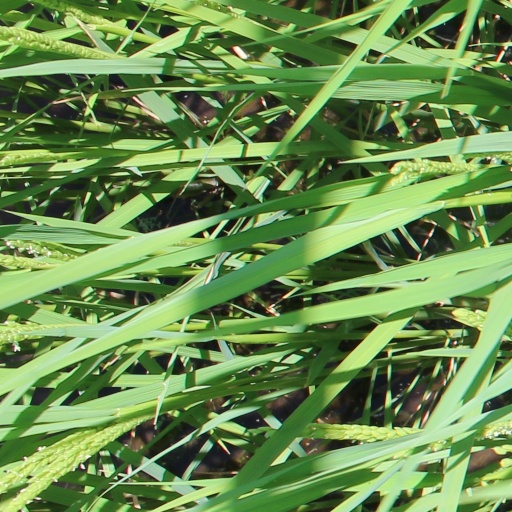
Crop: rice